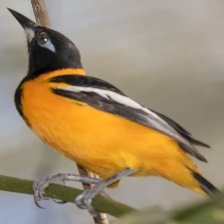
Species: VENEZUELIAN TROUPIAL
Scientific name: ICTERUS ICTERUS